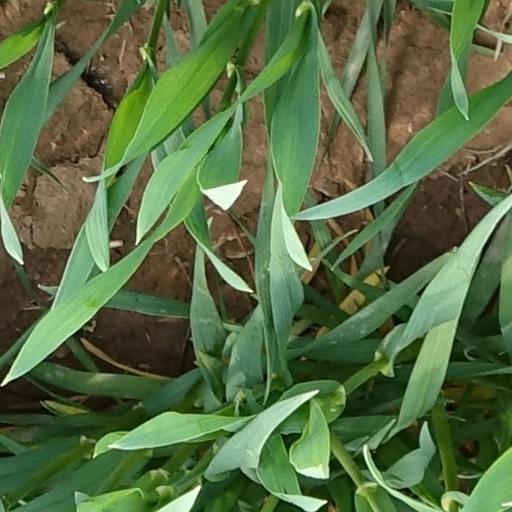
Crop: wheat